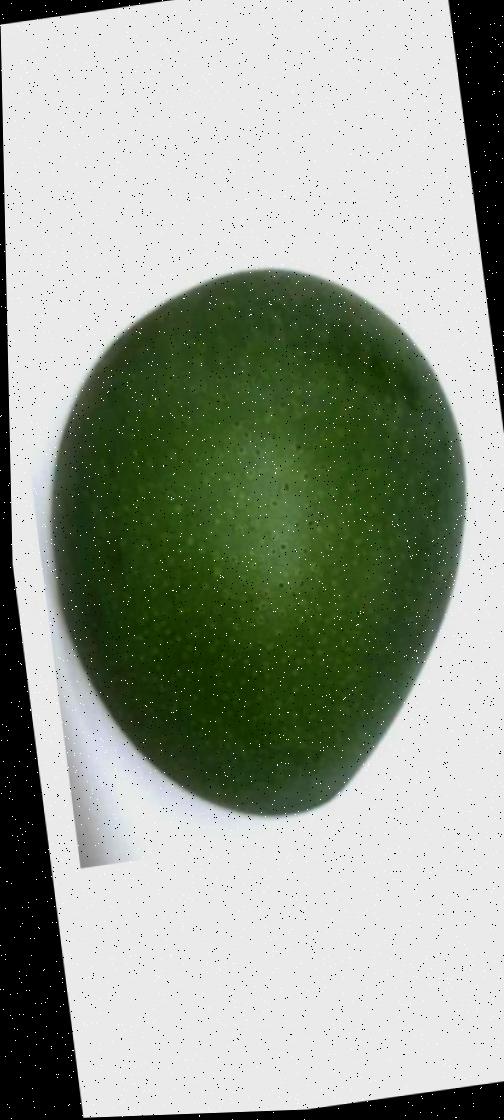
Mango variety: Ashshina Zhinuk